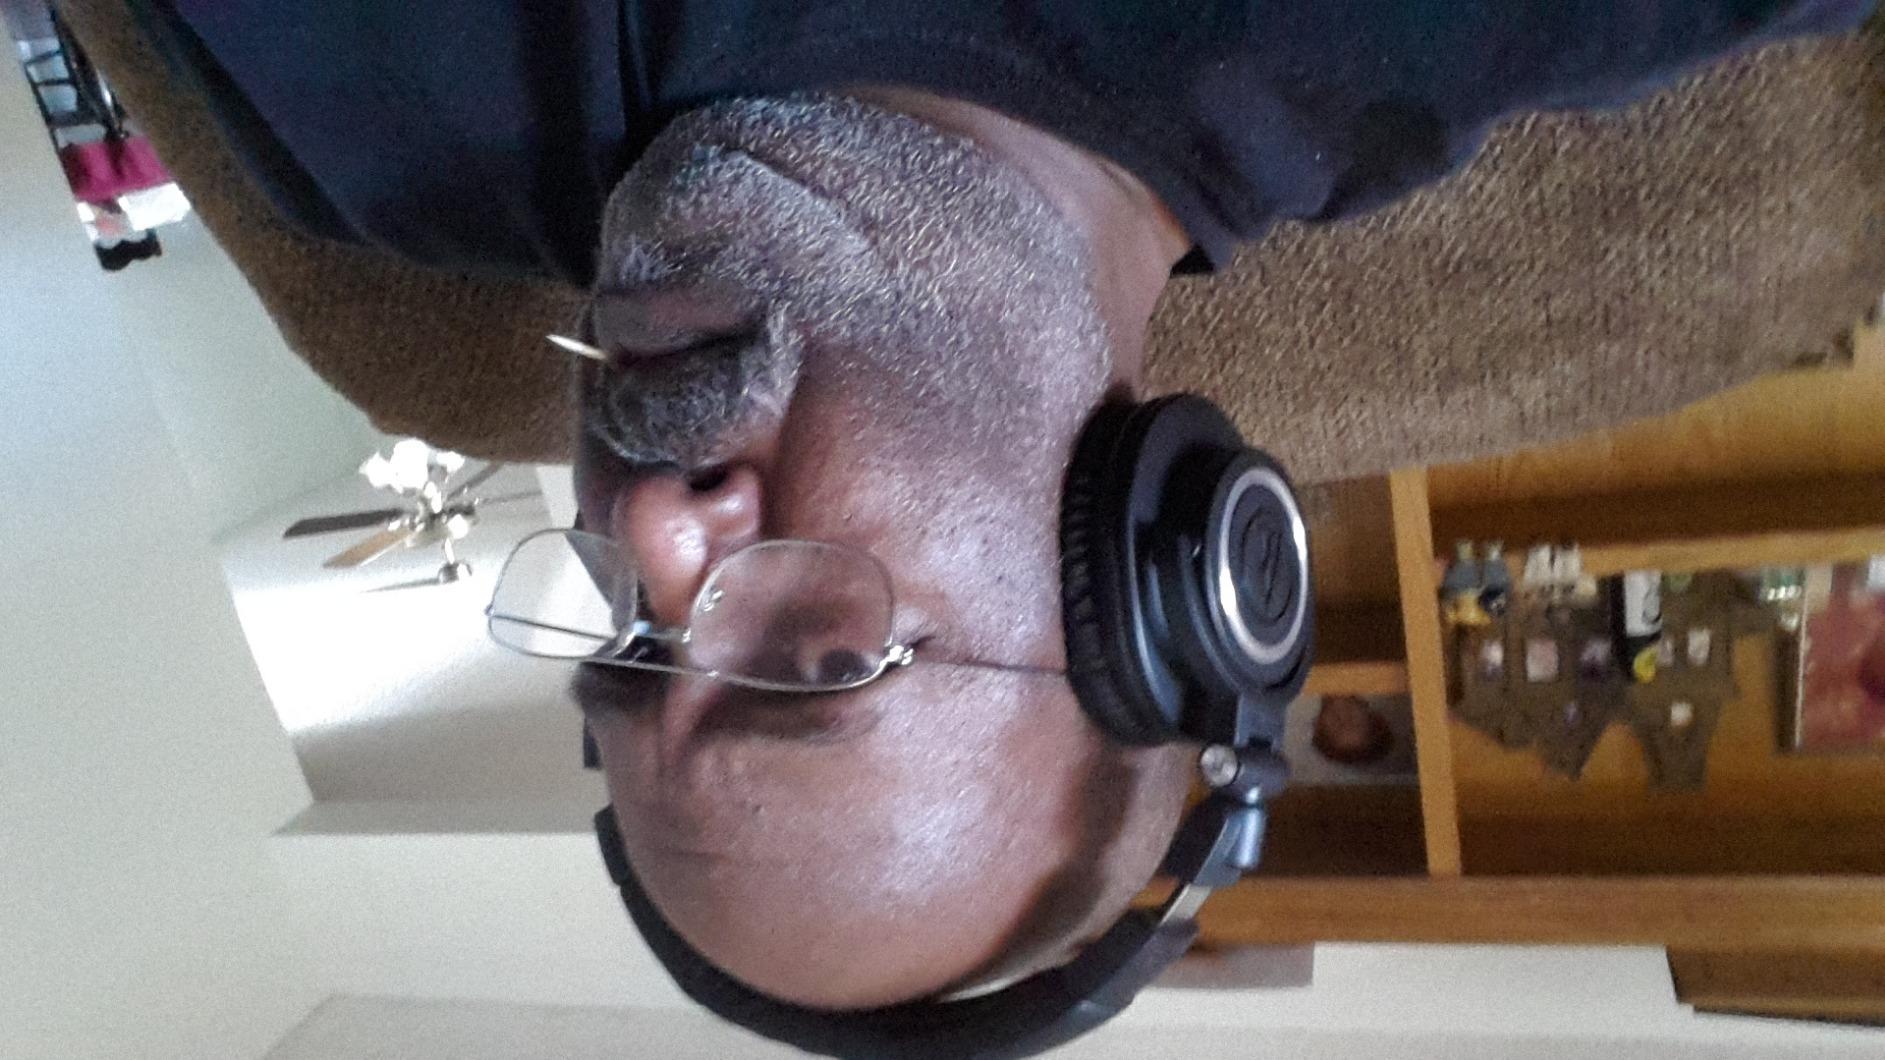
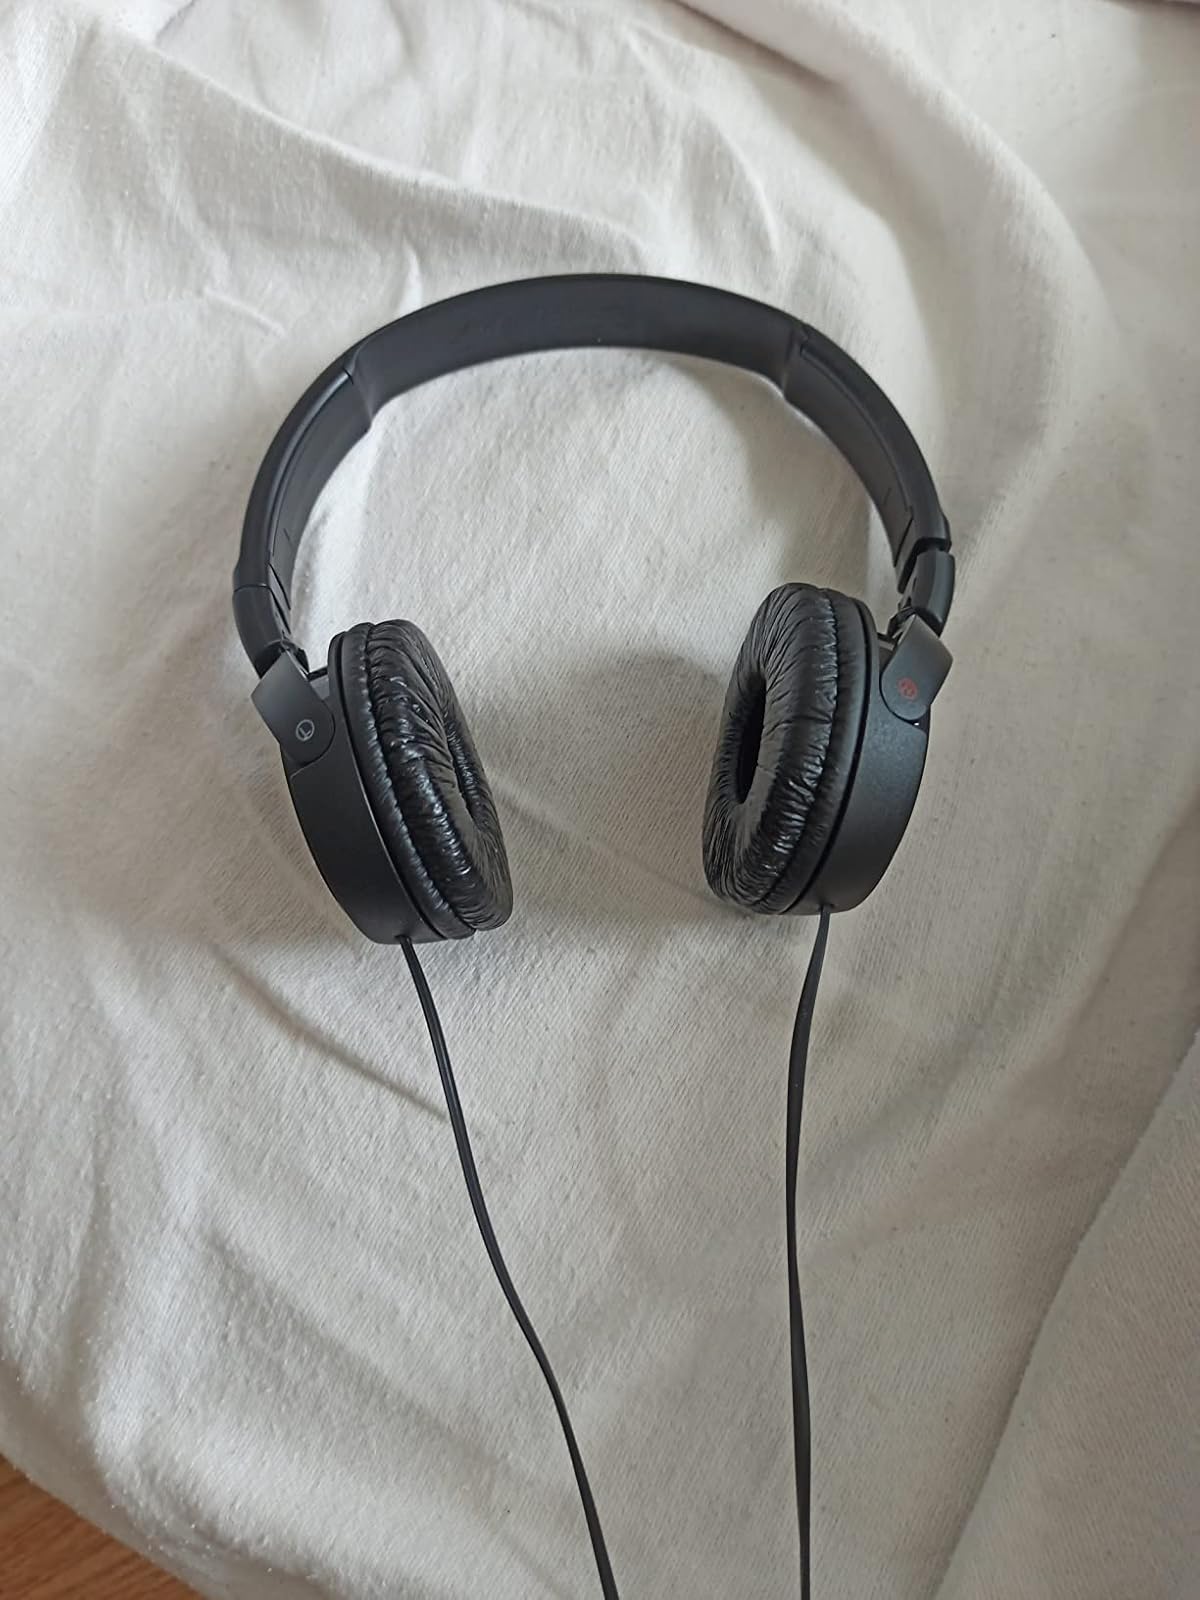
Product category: headphones
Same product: no